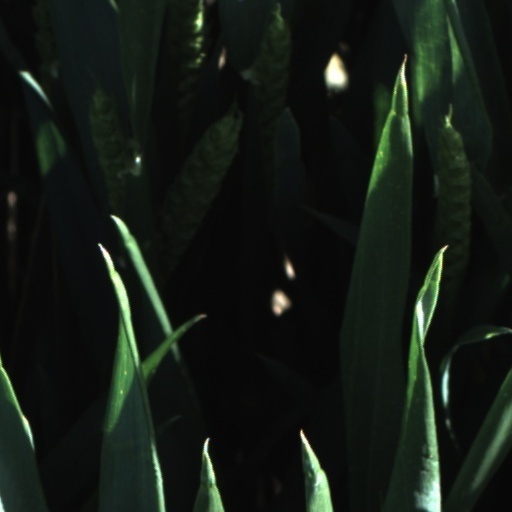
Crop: wheat